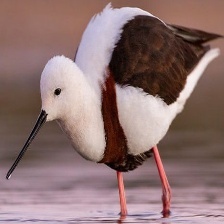
Species: BANDED STILT
Scientific name: CLADORHYNCHUS LEUCOCEPHALUS